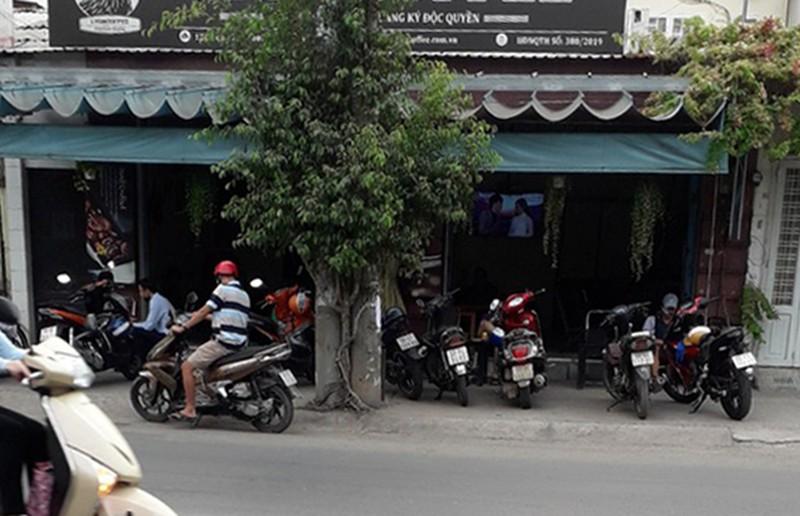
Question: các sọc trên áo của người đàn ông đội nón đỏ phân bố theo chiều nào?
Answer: ngang